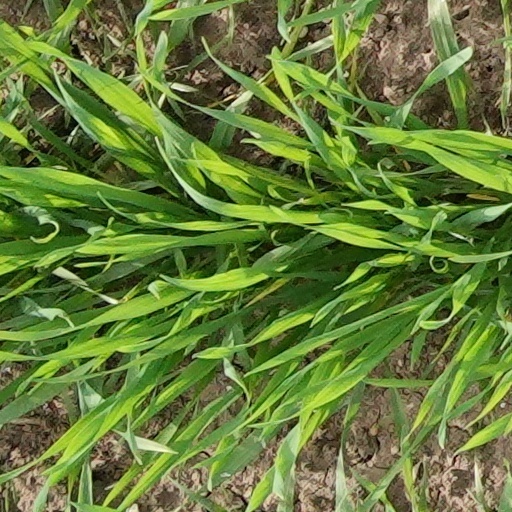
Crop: wheat